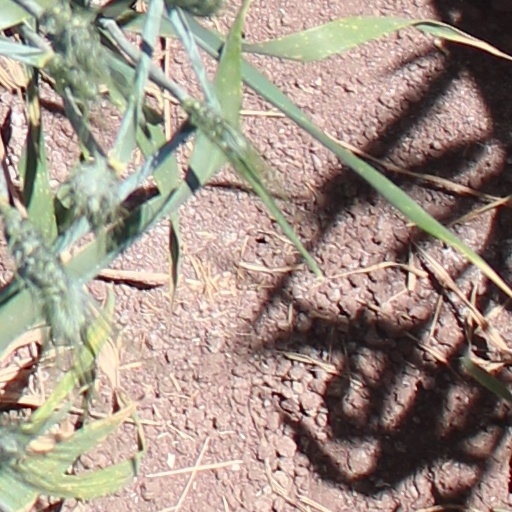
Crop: wheat